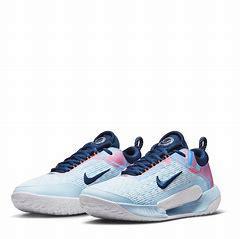
Brand: Nike
Model: Court Zoom NXT